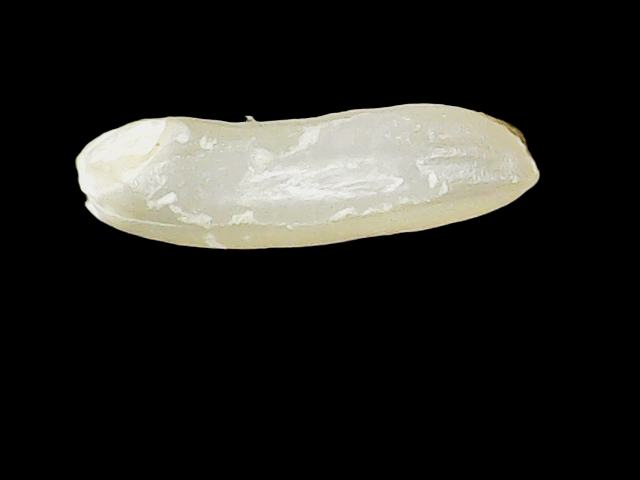
Rice variety: Binadhan14